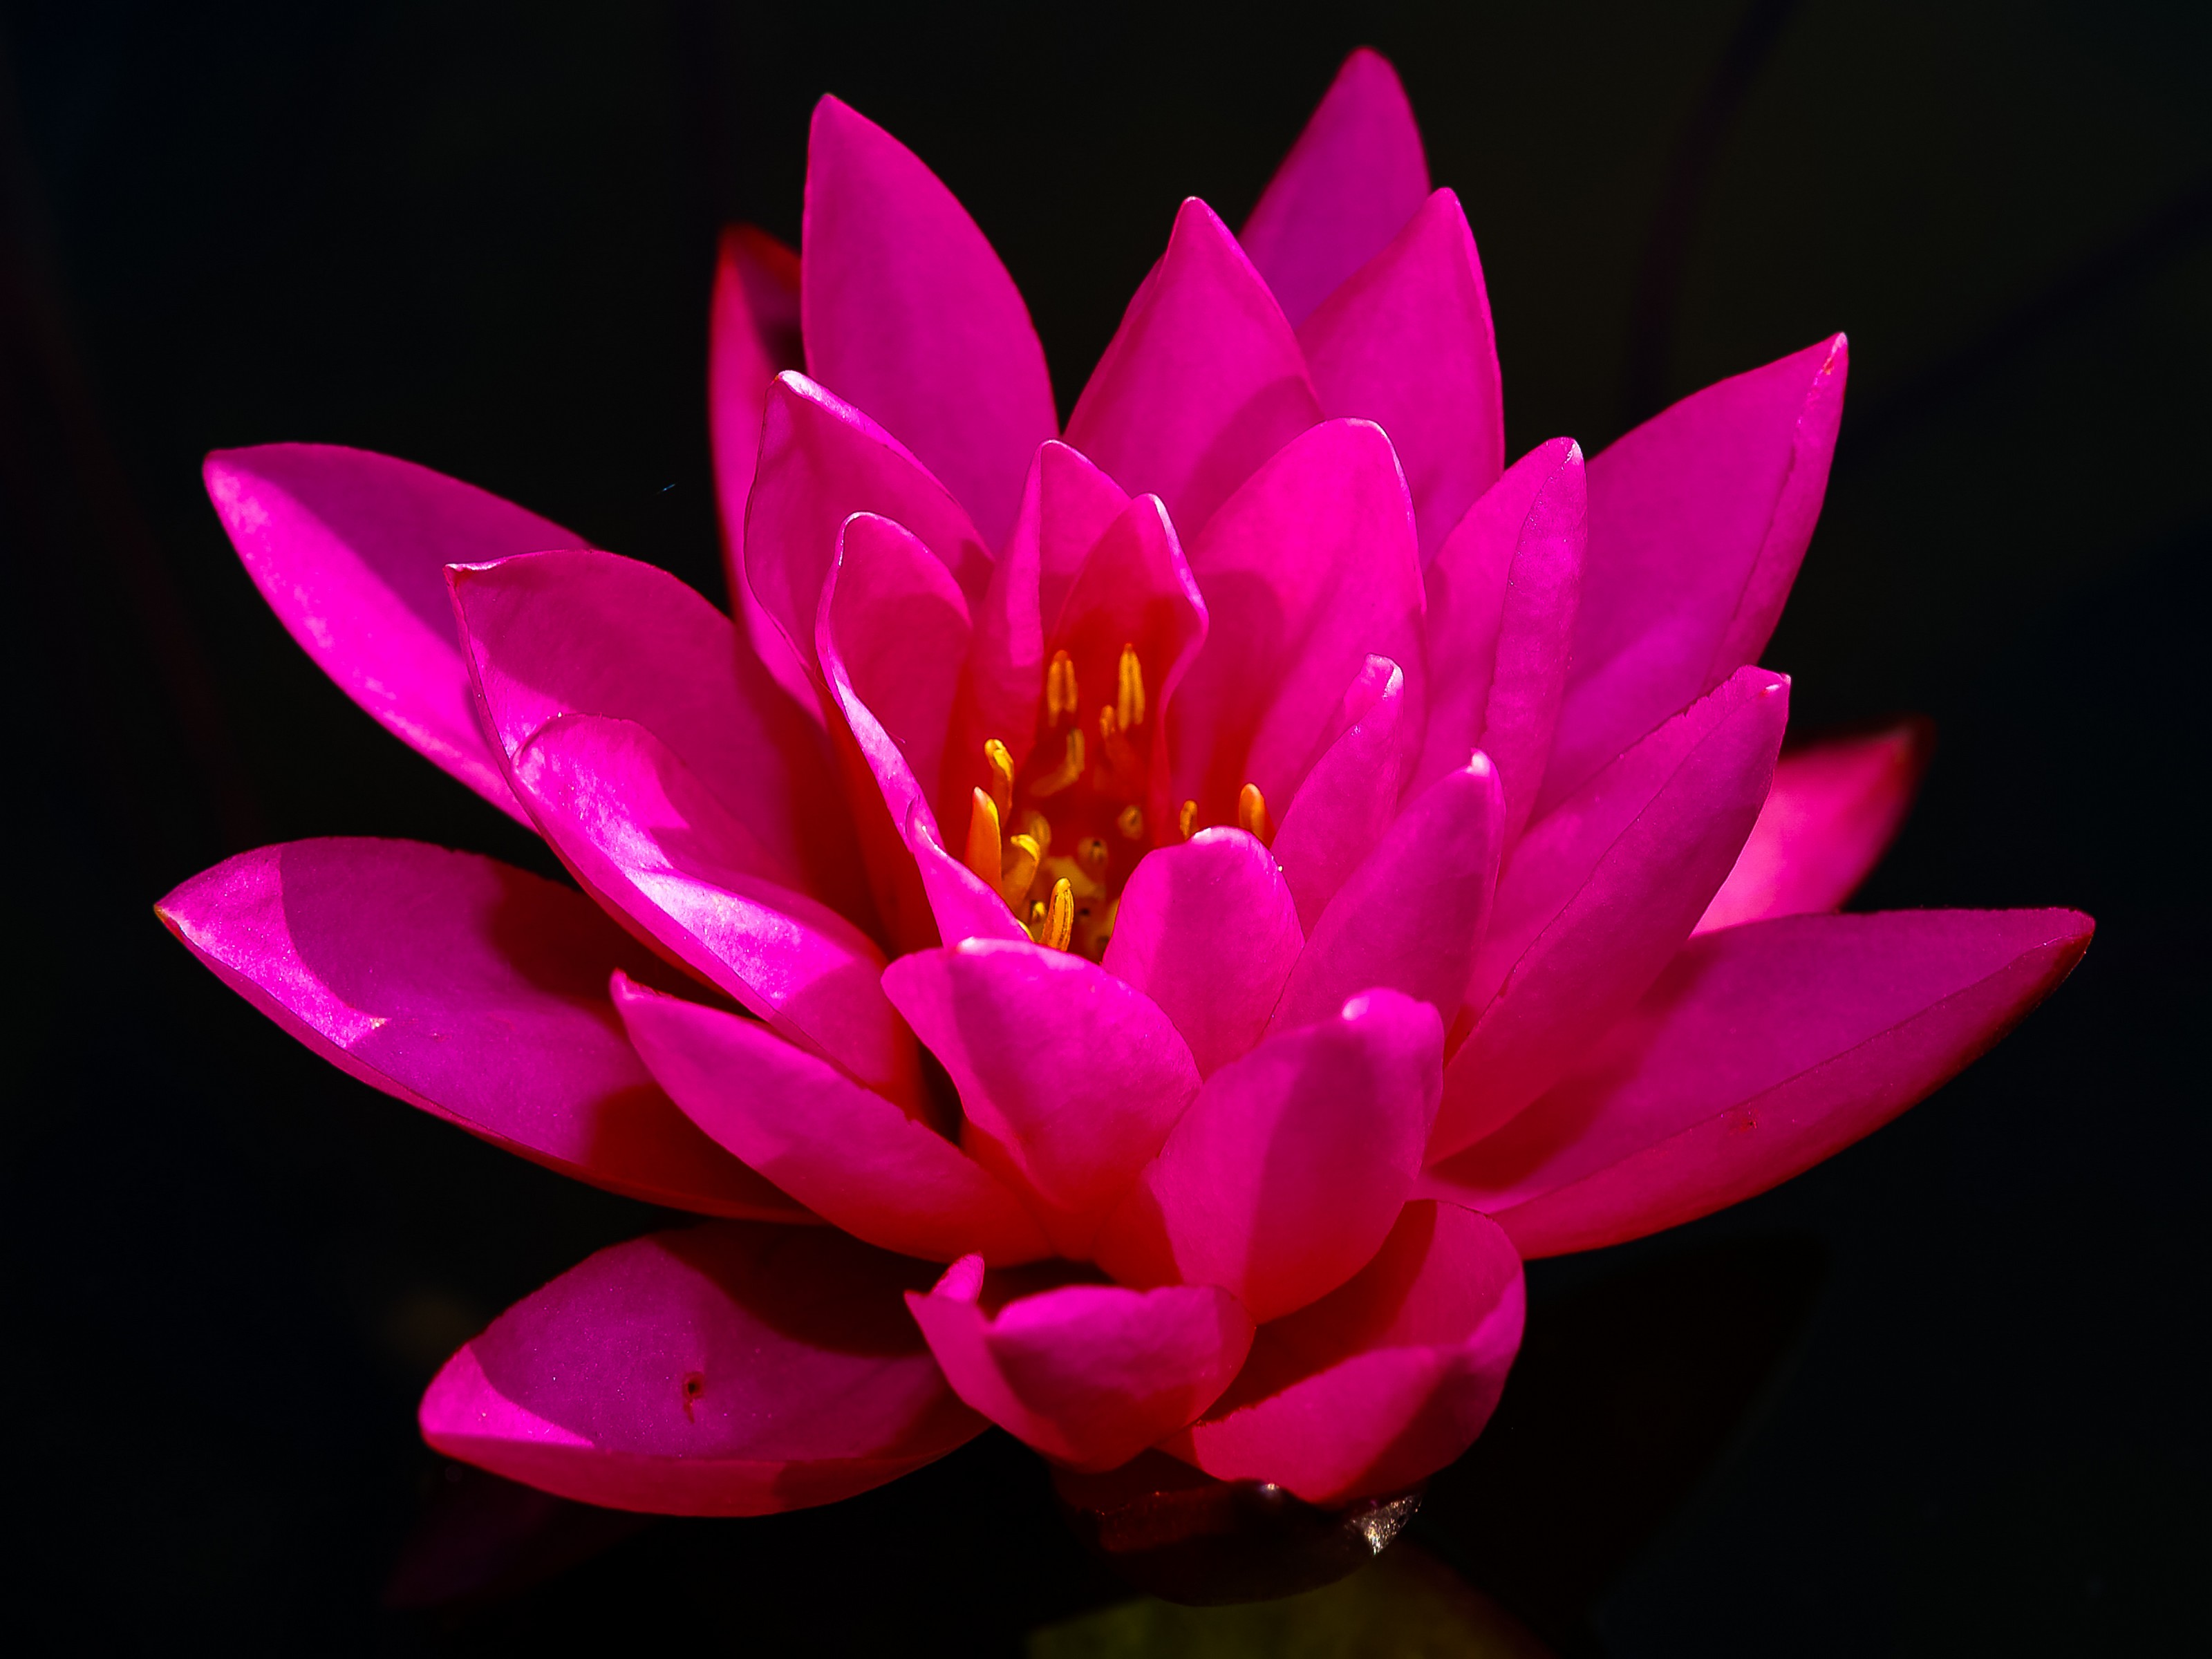
blossom, blue, botanical, bright, brightly, color, colored, drops, flora, flower, formal, garden, green, horizontal, lake, lily, lit, magenta, medicine, monet, multi, nature, ornamental, outdoors, petal, pink, plant, pond, red, reflection, saturated, scene, single, space, surface, tranquil, vibrant, water, white, sacred lotus, close up, aquatic plant, lotus, proteales, macro photography, wildflower, lotus family, computer wallpaper, plant stem, flowering plant, lily family